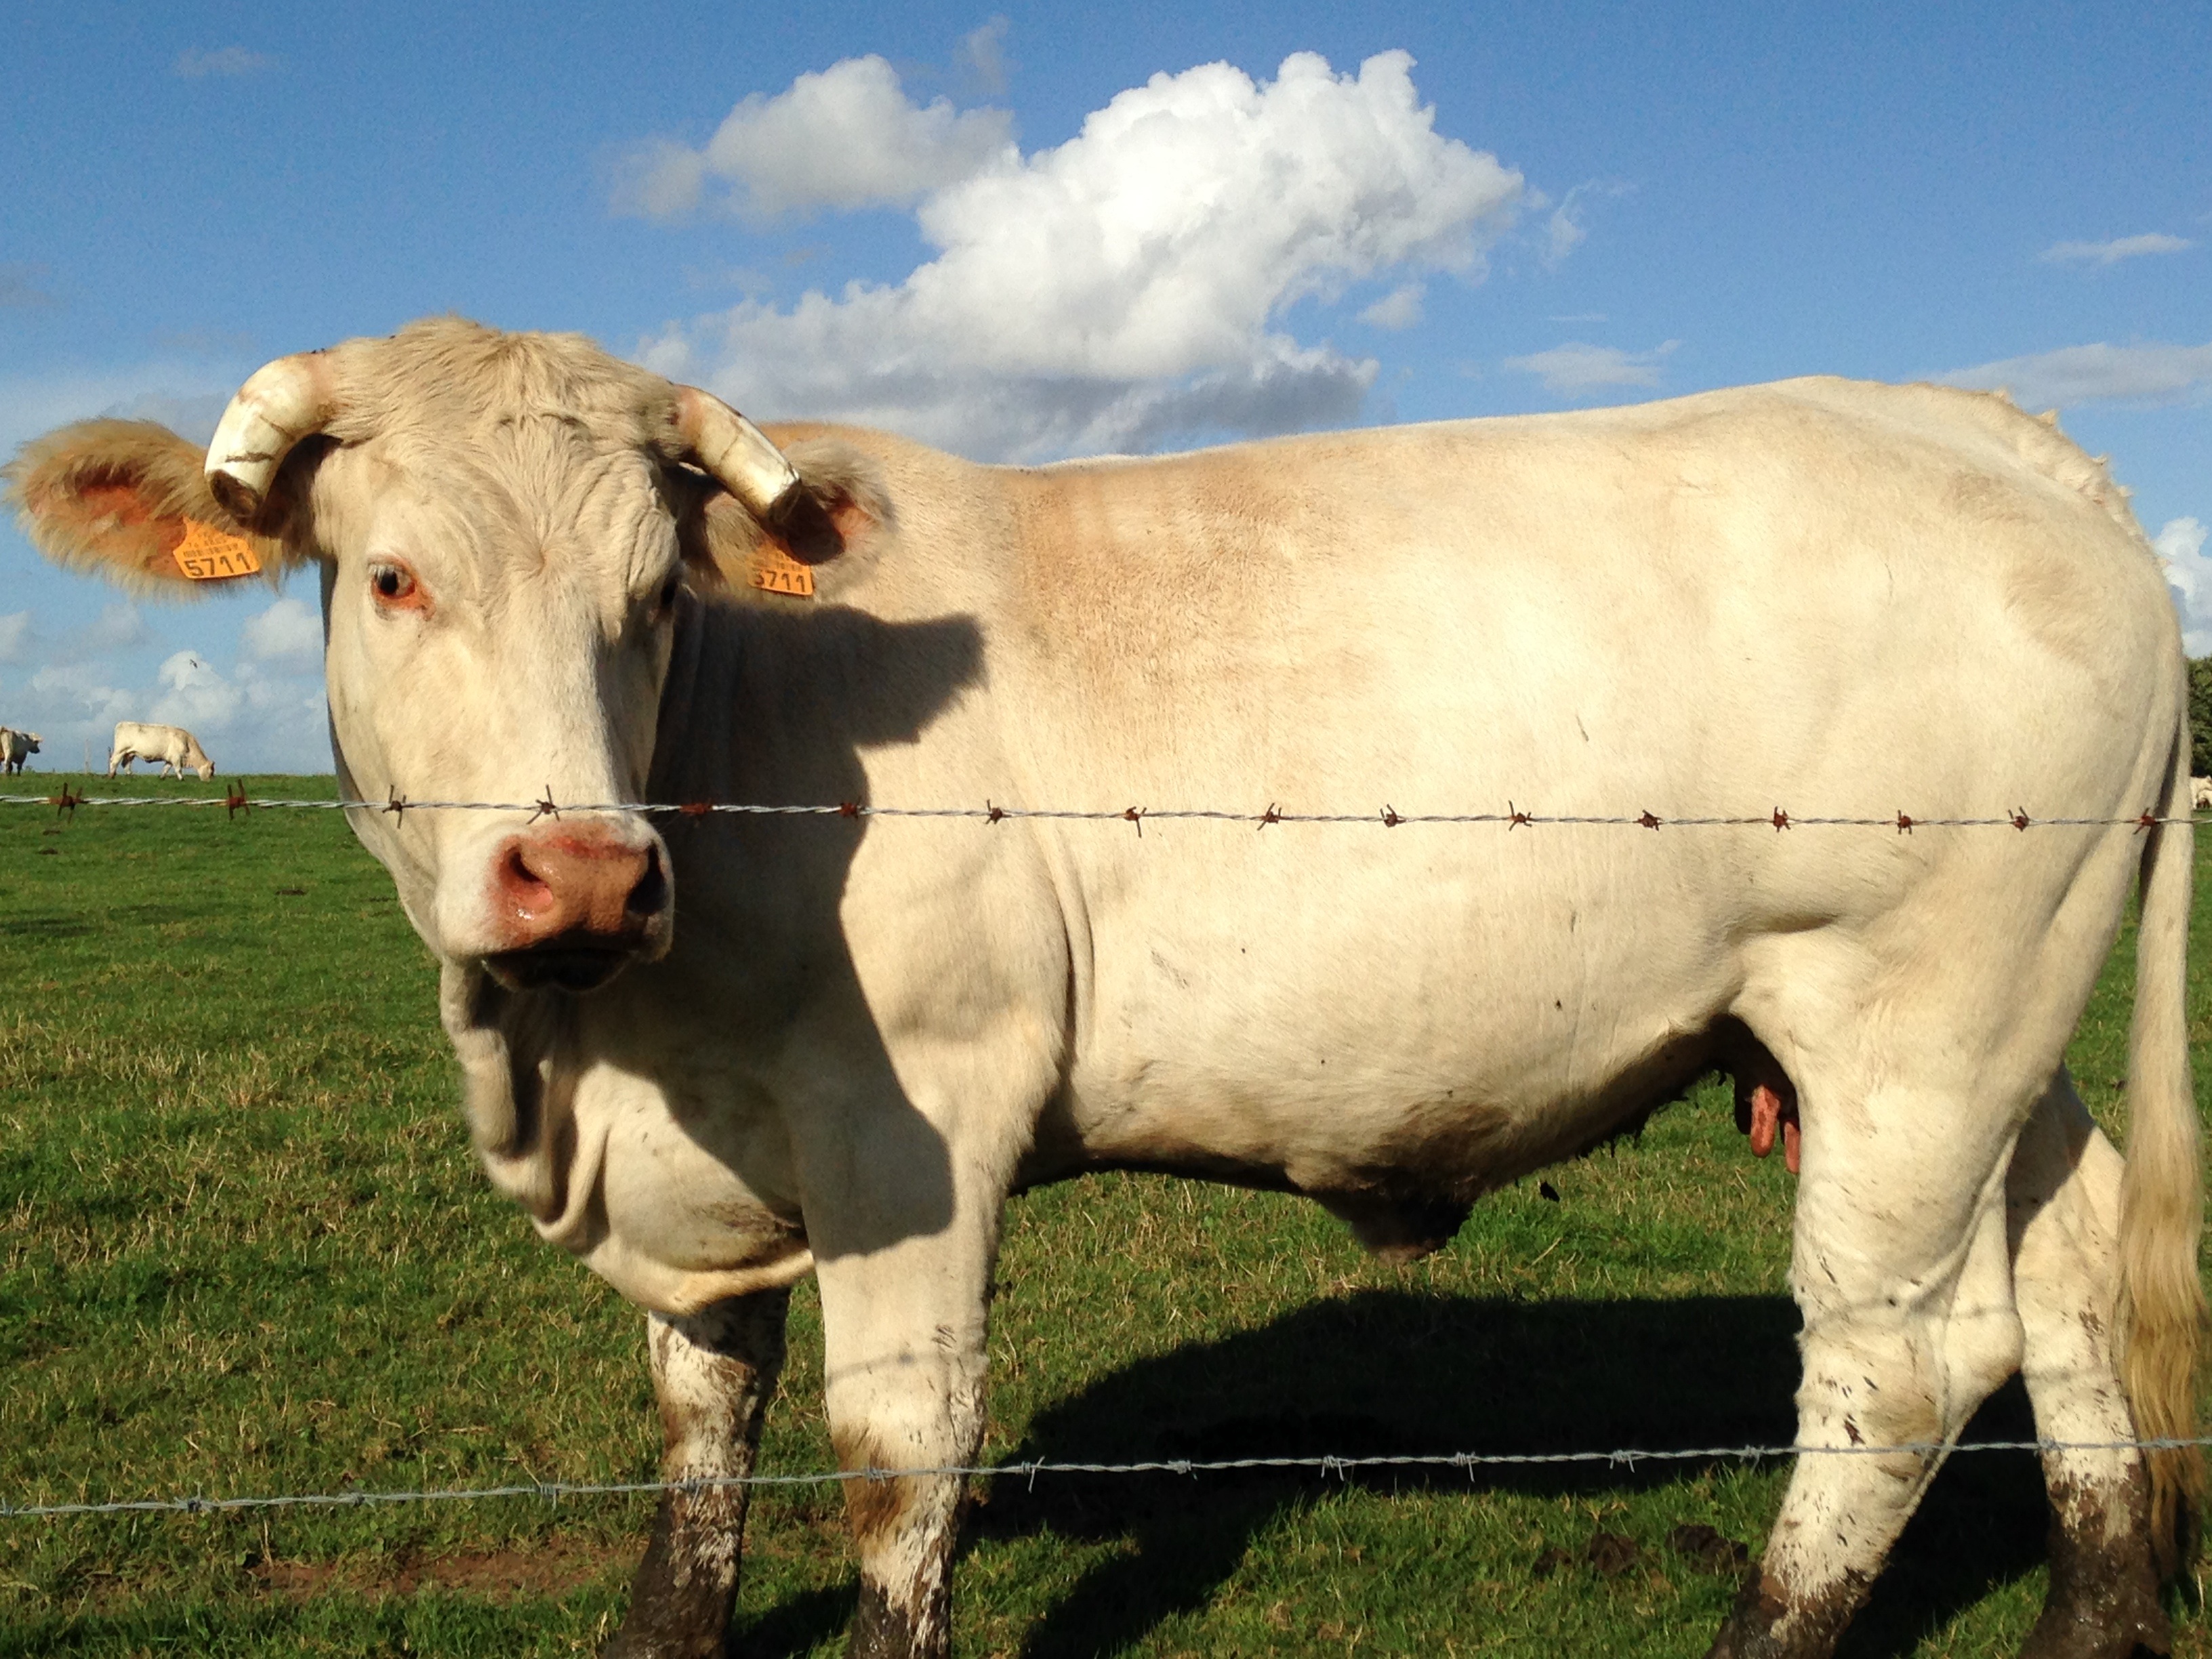
field, farm, meadow, animal, cow, herd, pasture, grazing, mammal, agriculture, bull, vertebrate, ox, bianca, dairy cow, cattle like mammal, cow goat family